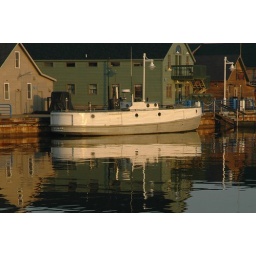
A fishing boat in Sheboygan Wisconsin Harbor is reflected in the river at sunrise